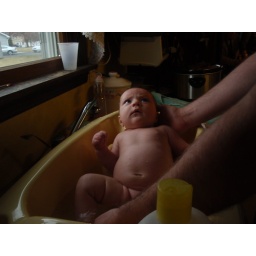
Lulu lovin' a bath in Grammy's yellow bathtub! More soap please!